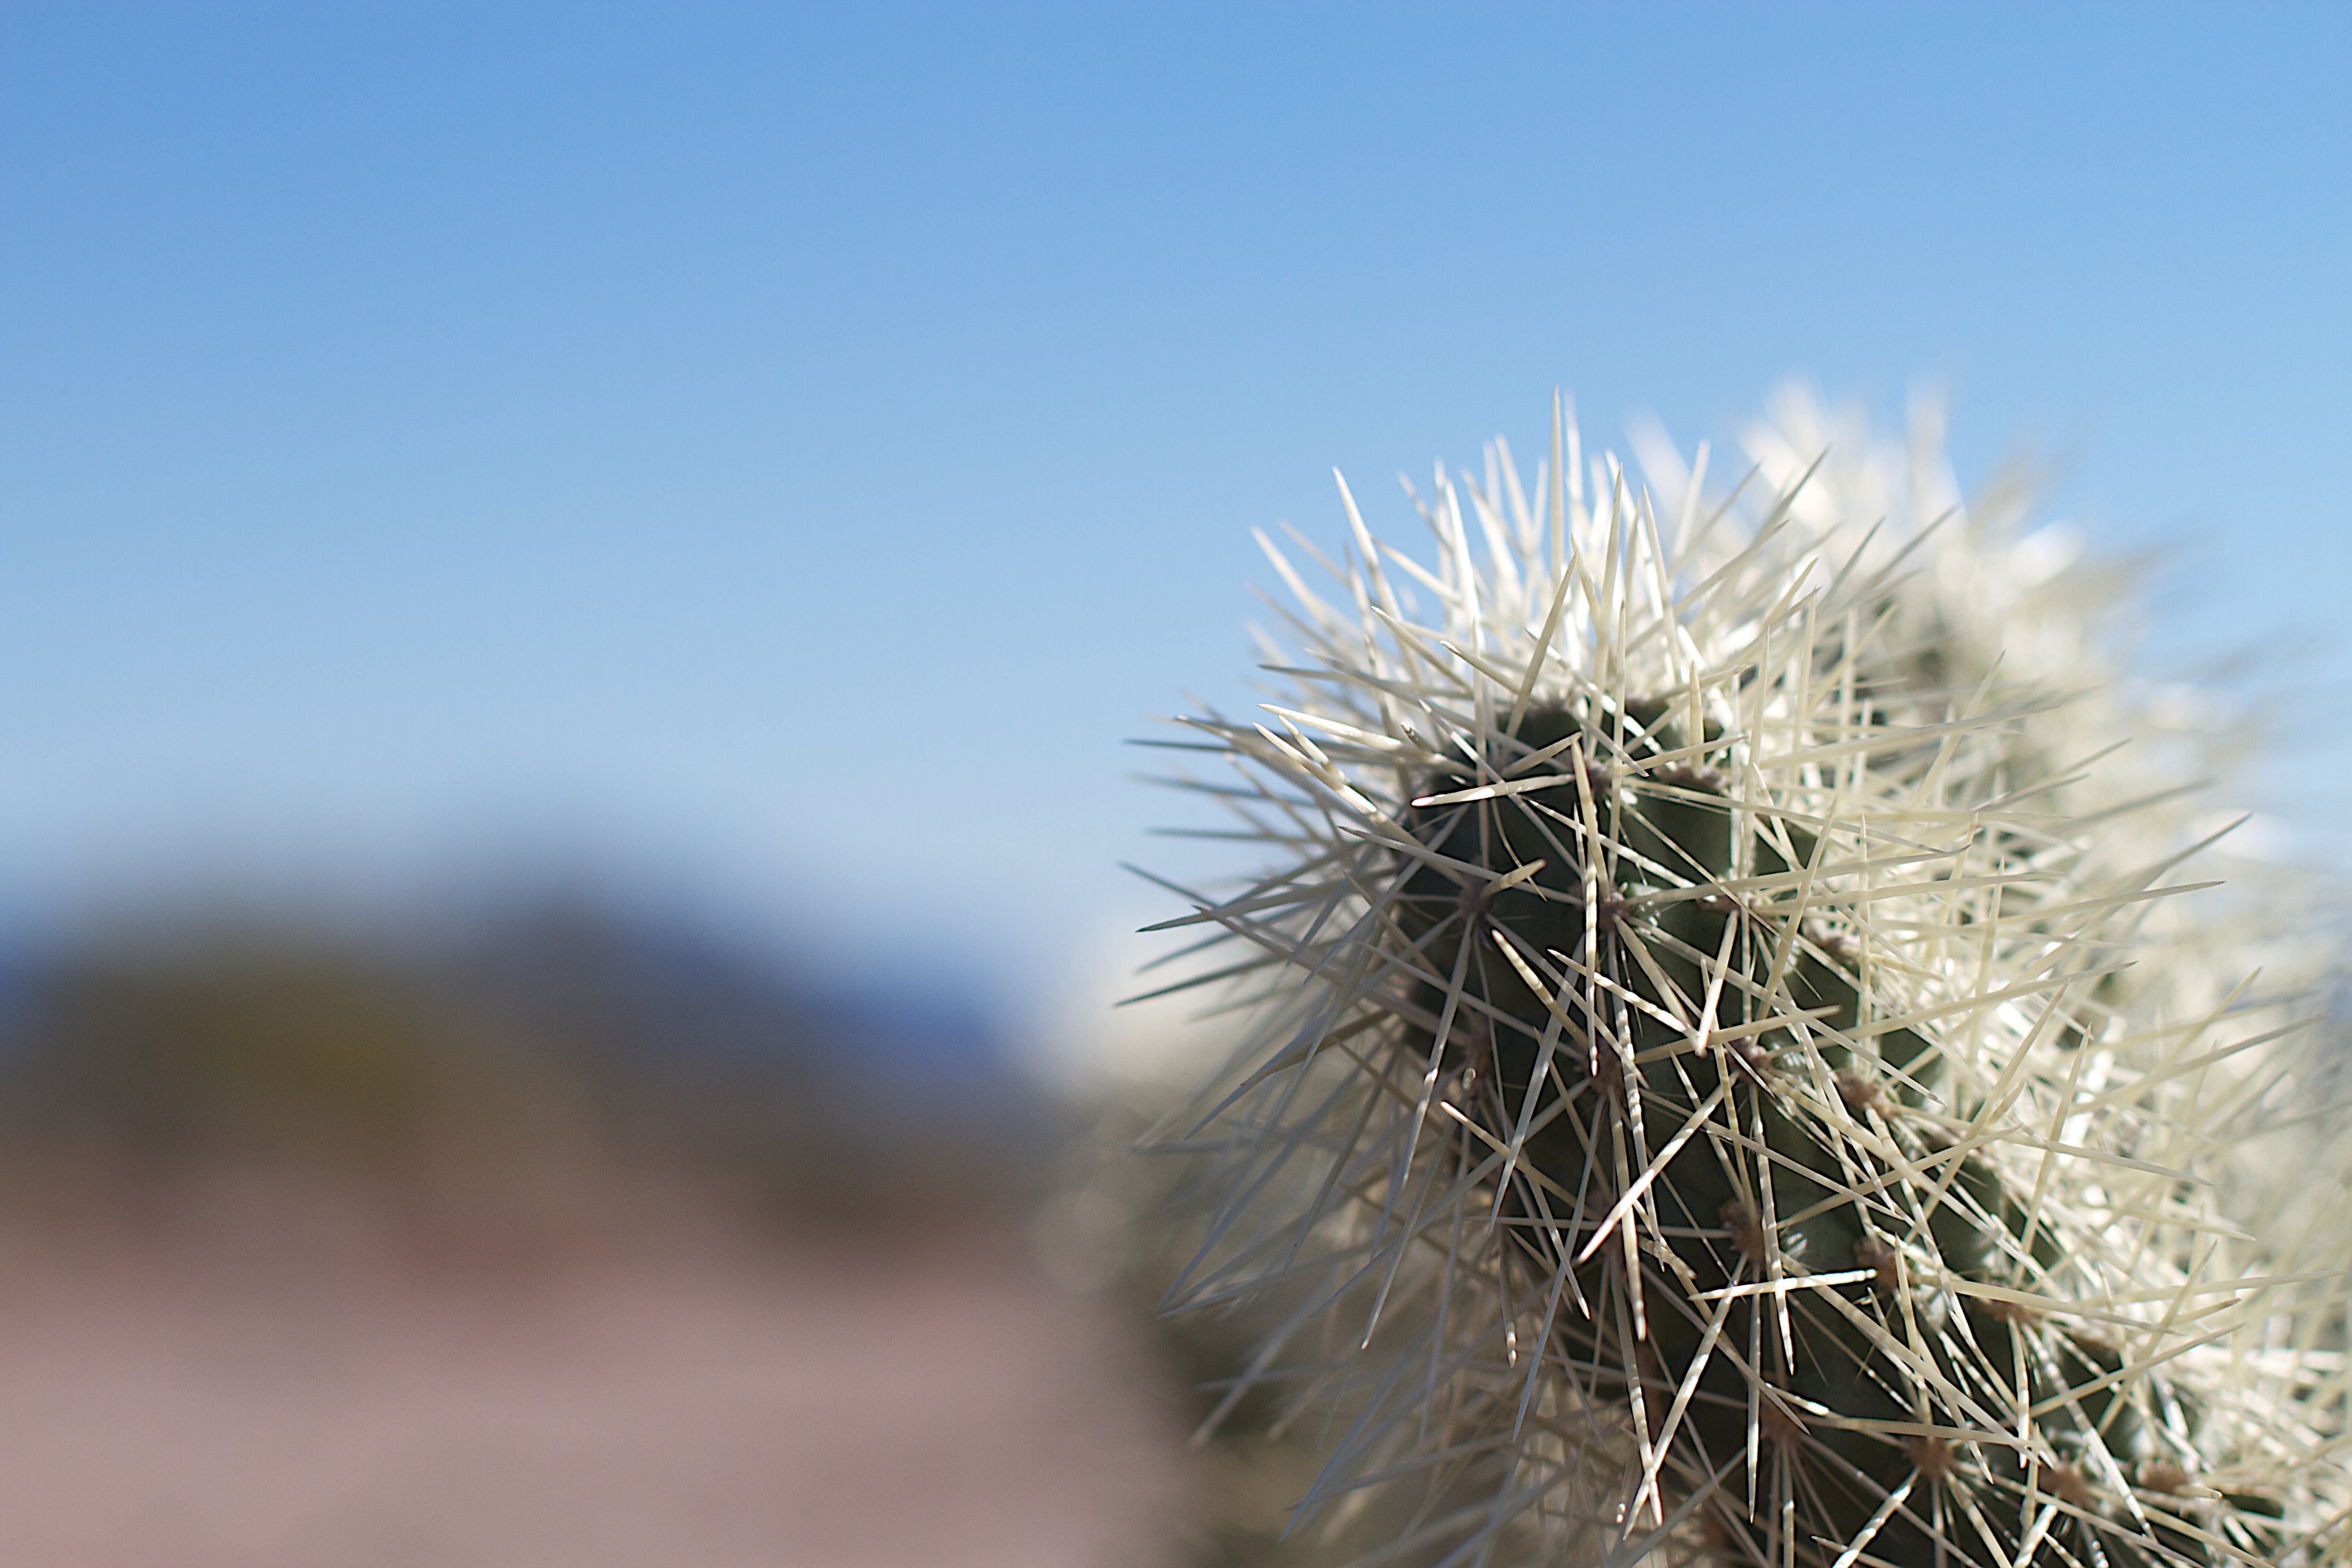
nature, grass, branch, winter, cactus, plant, field, prairie, flower, frost, flora, close up, macro photography, flowering plant, grass family, land plant, thorns spines and prickles